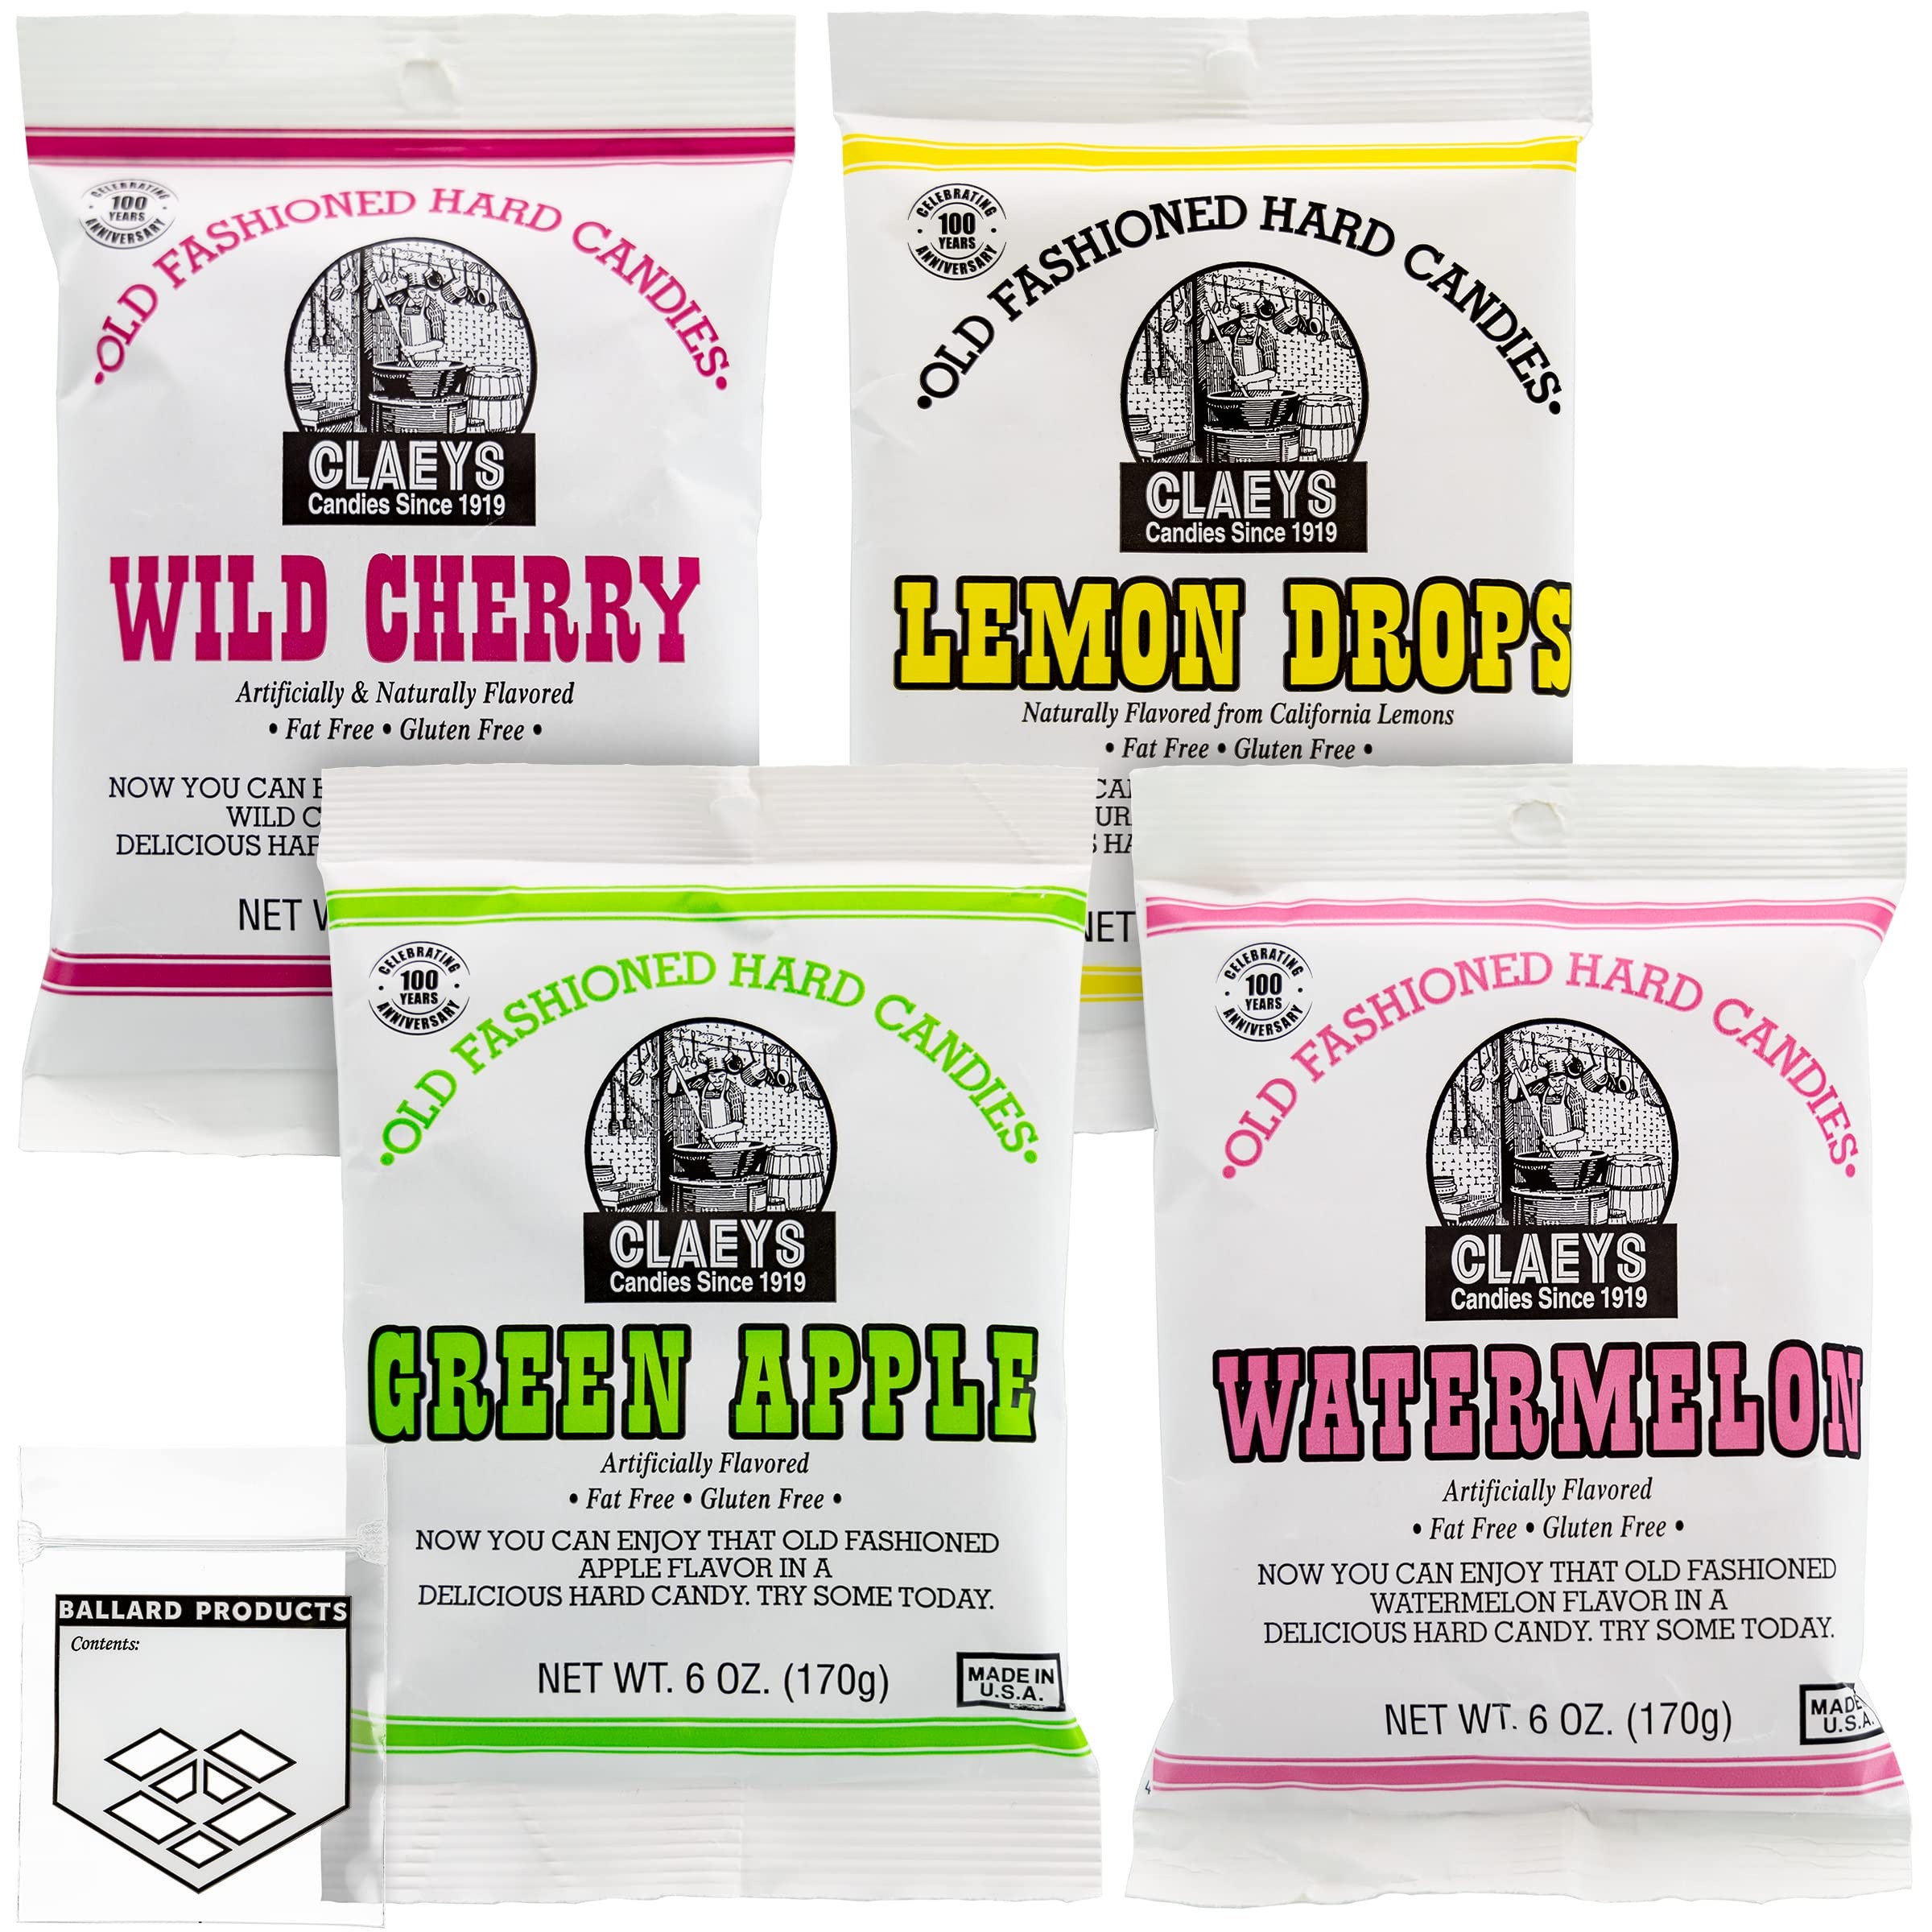
Item Name: Claeys Old Fashioned Hard Candy Variety Pack - Lemon Drops, Watermelon, Wild Cherry, Green Apple - 4 Bags, 6 Ounces
Value: 24.0
Unit: Ounce

Price: 15.97